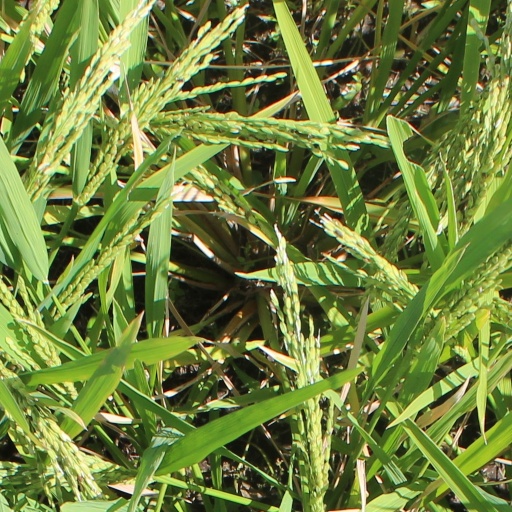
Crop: rice